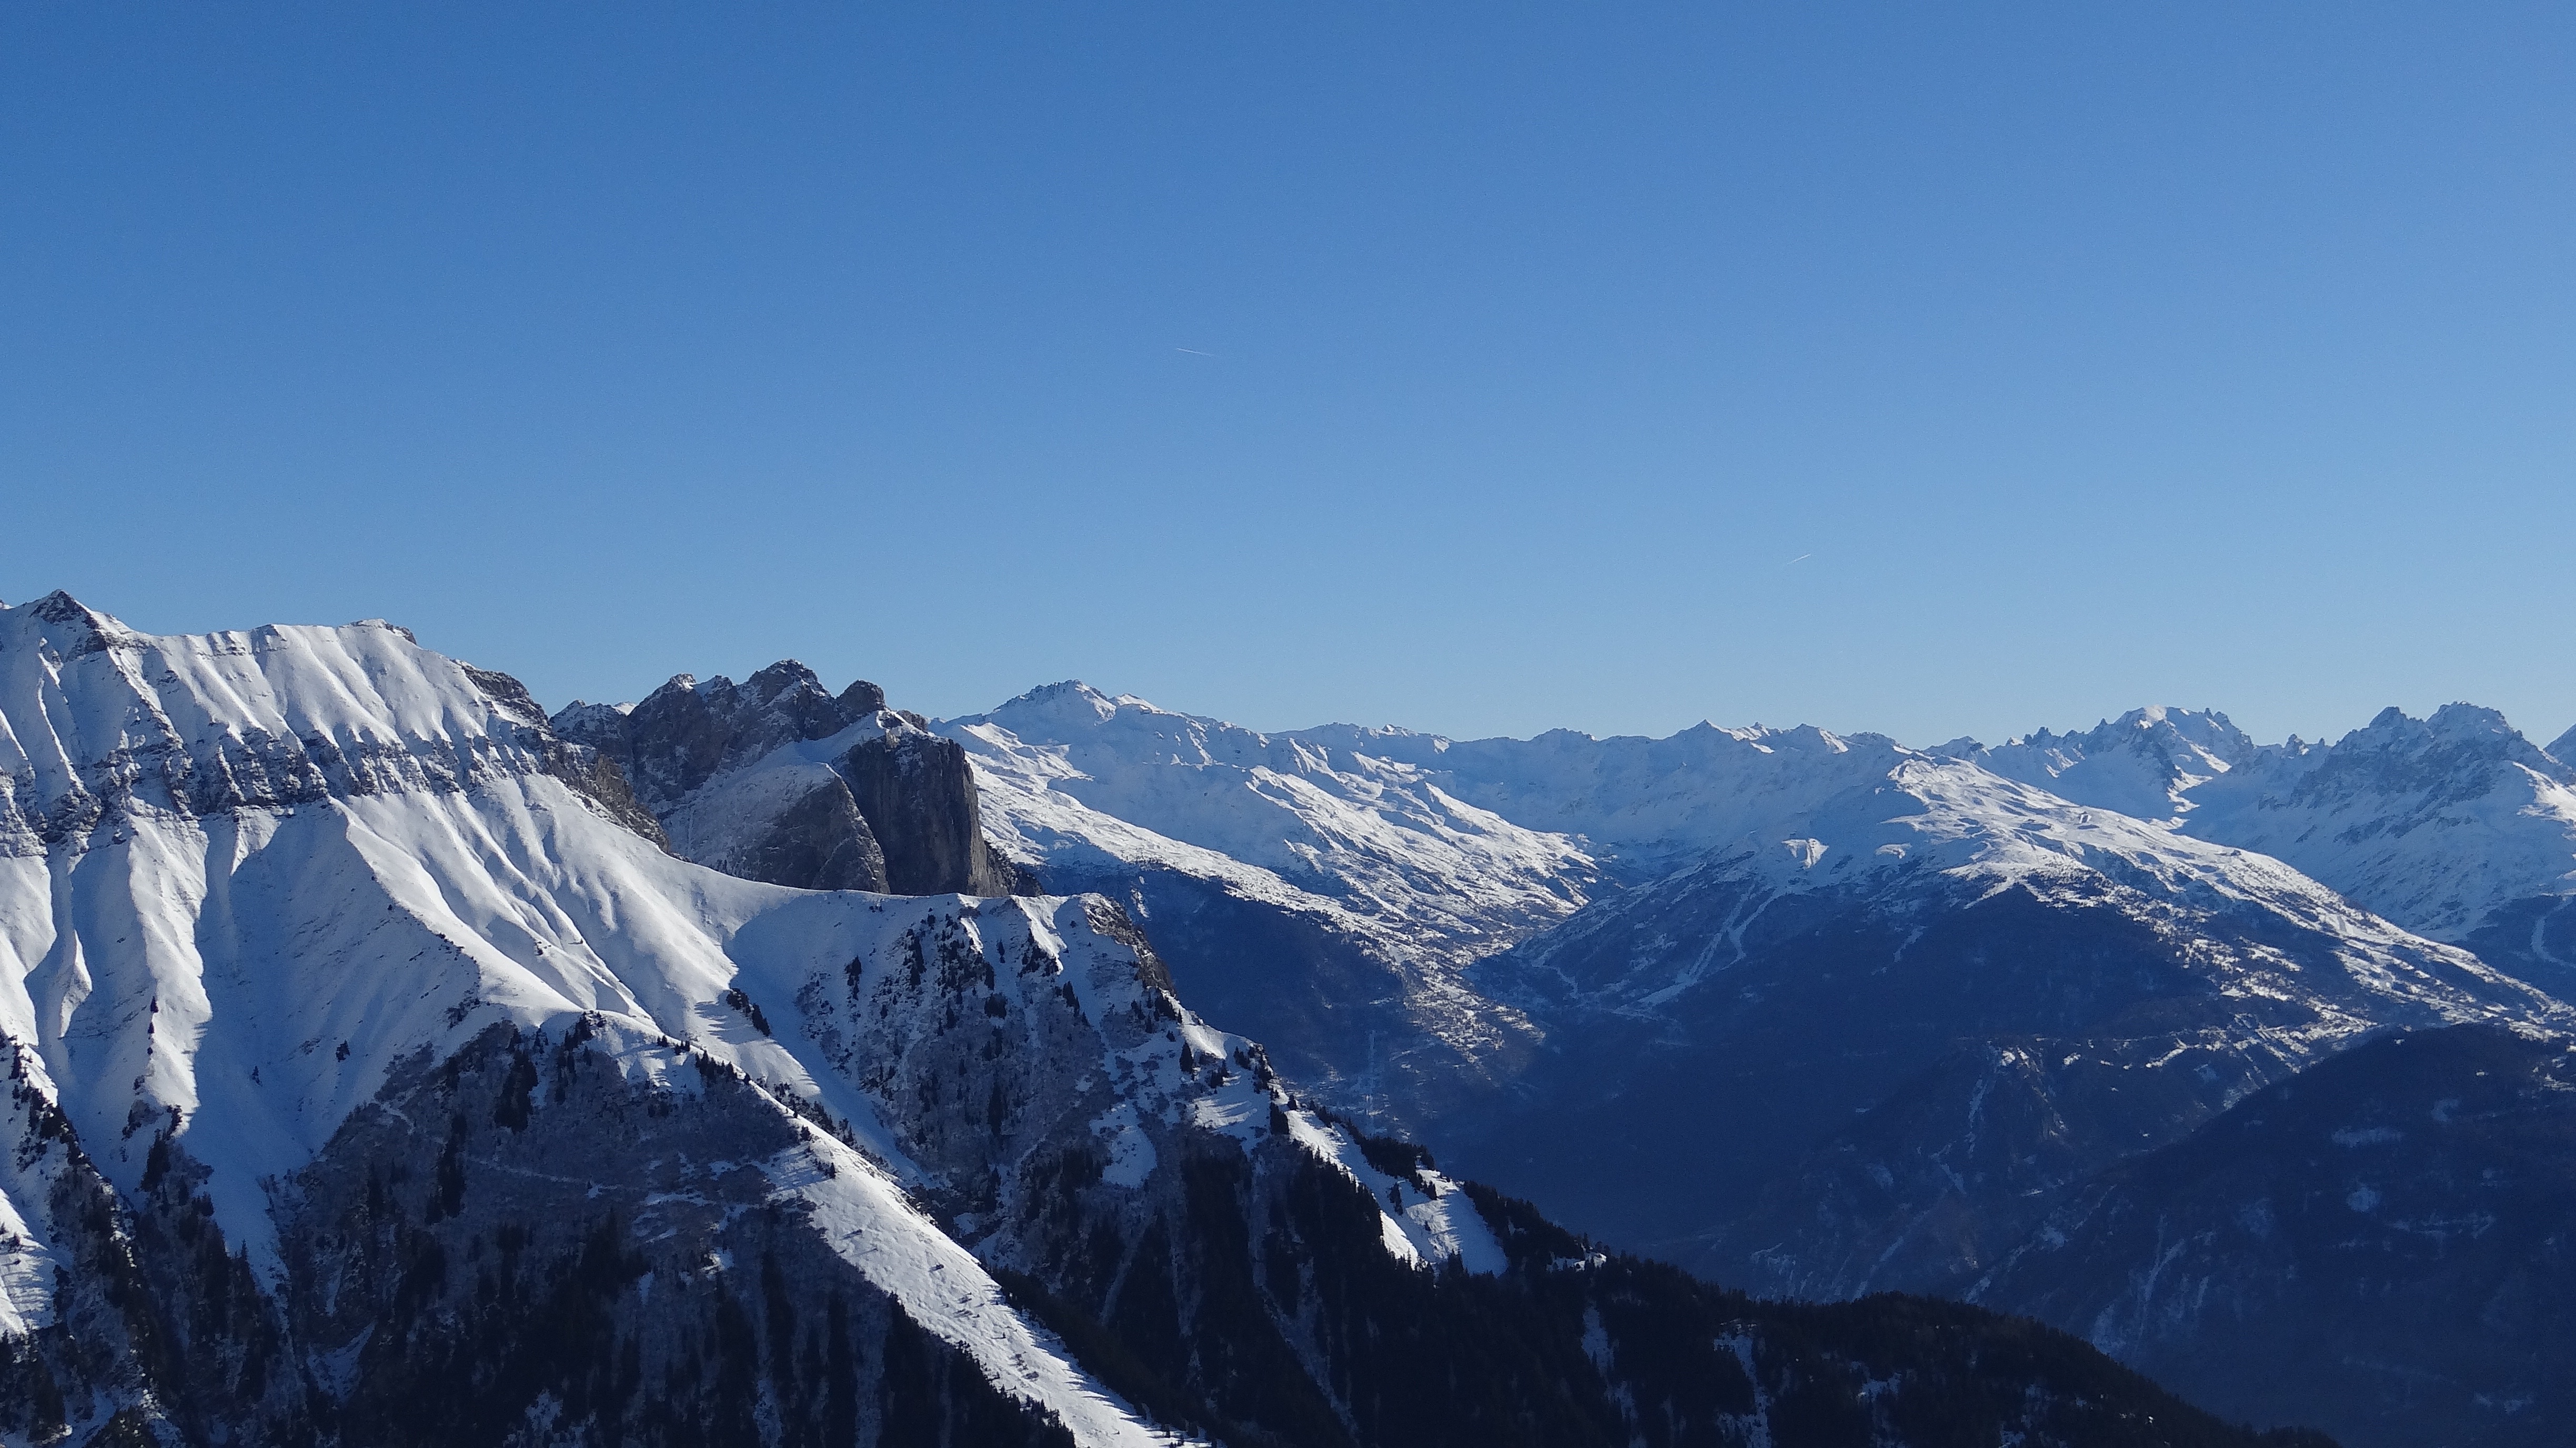
mountain, snow, winter, adventure, mountain range, weather, ridge, summit, mountaineering, sports, alps, cirque, landform, mountain pass, geographical feature, mountainous landforms